Joshua Glover

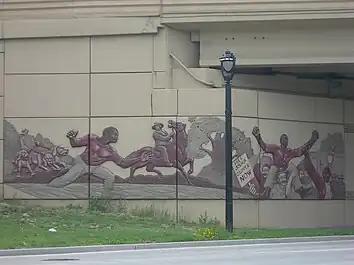
Mural of Glover, on the I-43 overpass in Milwaukee, showing his escape from prison and slavery. The artist is Ras Ammar Nsoroma from Milwaukee Wisconsin who created and painted 3D mural on overpass.

The tale of Glover's dramatic escape spread in newspapers across the north, making him a local folk-hero. Historians today view his story from the perspective of the final decade of slavery in America, amid rising tensions between the north and south in the years leading to the outbreak of the American Civil War in 1861. The rescue of Glover and the federal government's subsequent attempt to prosecute Booth helped to galvanize the abolitionist movement in the state, and the event is seen as an important step in strengthening and legitimizing the northern abolitionist movement as a popular political force. After Glover's escape, the state of Wisconsin would go against the federal government and declare the Fugitive Slave Act unconstitutional, the only state to do so. It was in this context, some nine days after Glover's escape, that the Republican Party was founded, in Ripon, Wisconsin.